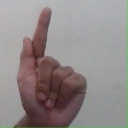
अक्षर: ळ